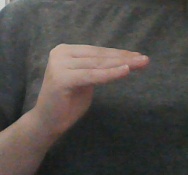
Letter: haa